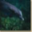
Label: dolphin